Steeplechase (athletics)

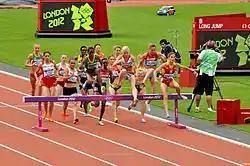
Heat one, women's 3000m steeplechase, London 2012, Sviatlana Kudzelich, Salima El Ouali Alami, Polina Jelizarova, Binnaz Uslu, Korene Hinds, Sudha Singh, Etenesh Diro, Zhenzhu Li, Milcah Chemos Cheywa, Gesa Felicitas Krause, Shalaya Kipp, Barbara Parker, Genevieve LaCaze, Gulnara Galkina, Diana Martín

The steeplechase was not on the programme for the first European Athletics Championships in Turin in 1934, so the first European champion was Lars Larsson who ran 9:16.2 to win Sweden's only gold medal on the track at the second European Championships at Stade Yves-du-Manoir in Paris on 5 September 1938.